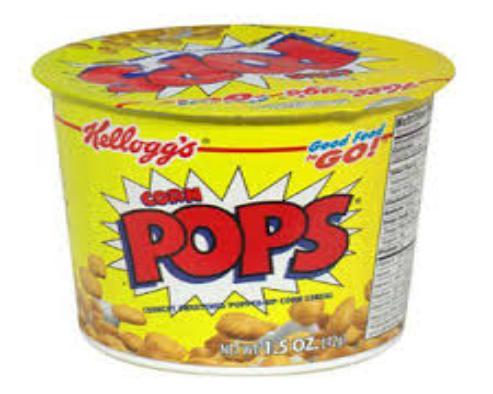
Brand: Corn Pops
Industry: Food